1929–1930 psittacosis pandemic

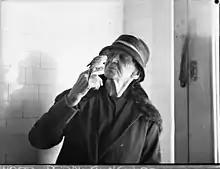

There were multiple origins, involving several countries and several species of birds. Affected people typically experienced headache, poor sleep, fatigue and a cough trailing several days of fever. Some subsequently became delirious and semi-conscious, after which some died, and others recovered with a prolonged convalescent period.